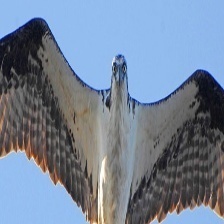
Species: OSPREY
Scientific name: PANDION HALIAETUS